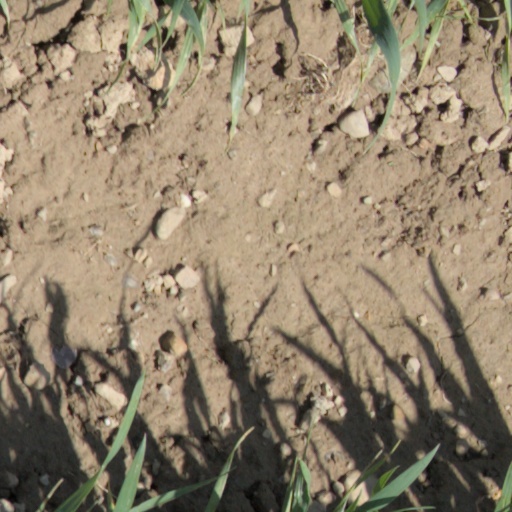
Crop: wheat